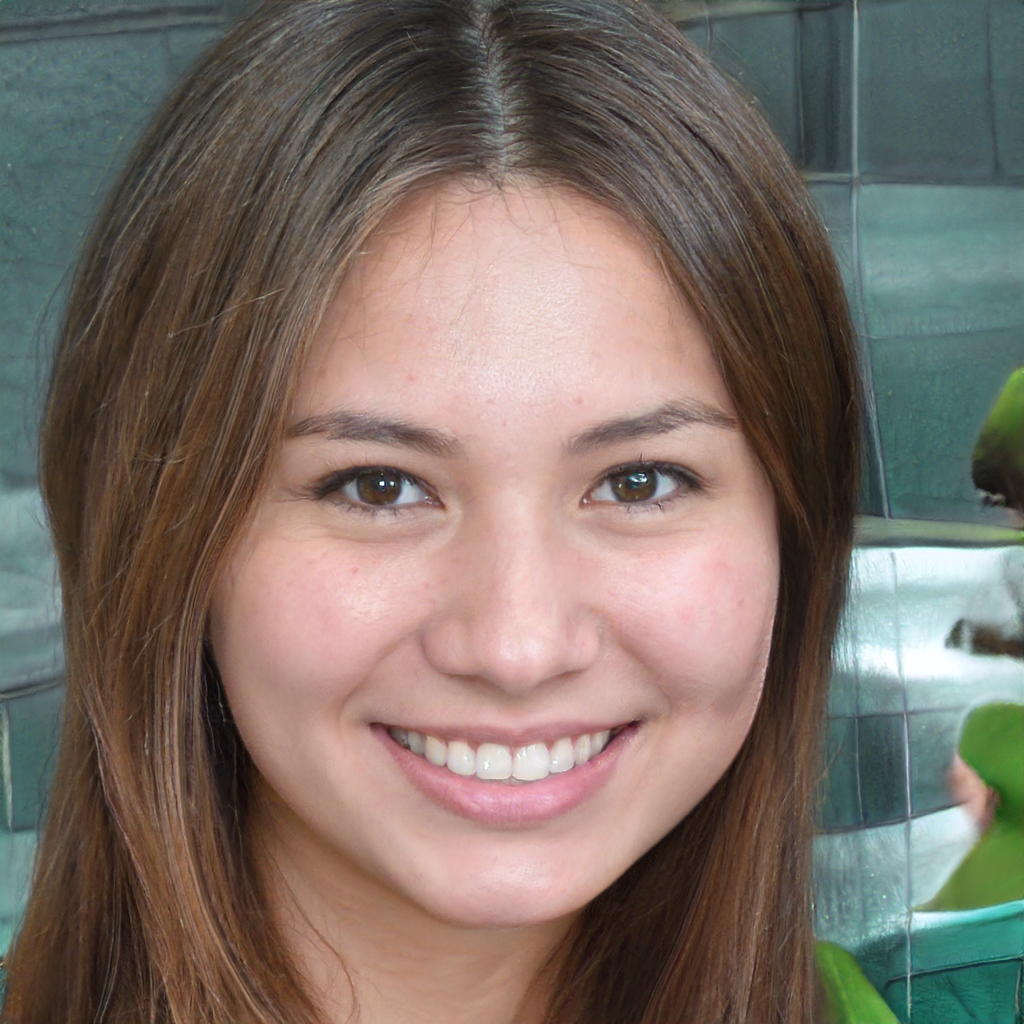
Gender: Female